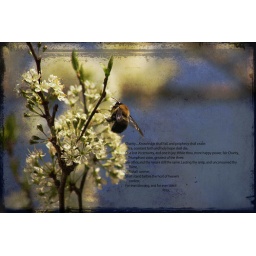
bumblebee in plum tree with old paper layer